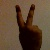
The image shows a hand gesture representing the number 2 in Indian Sign Language.